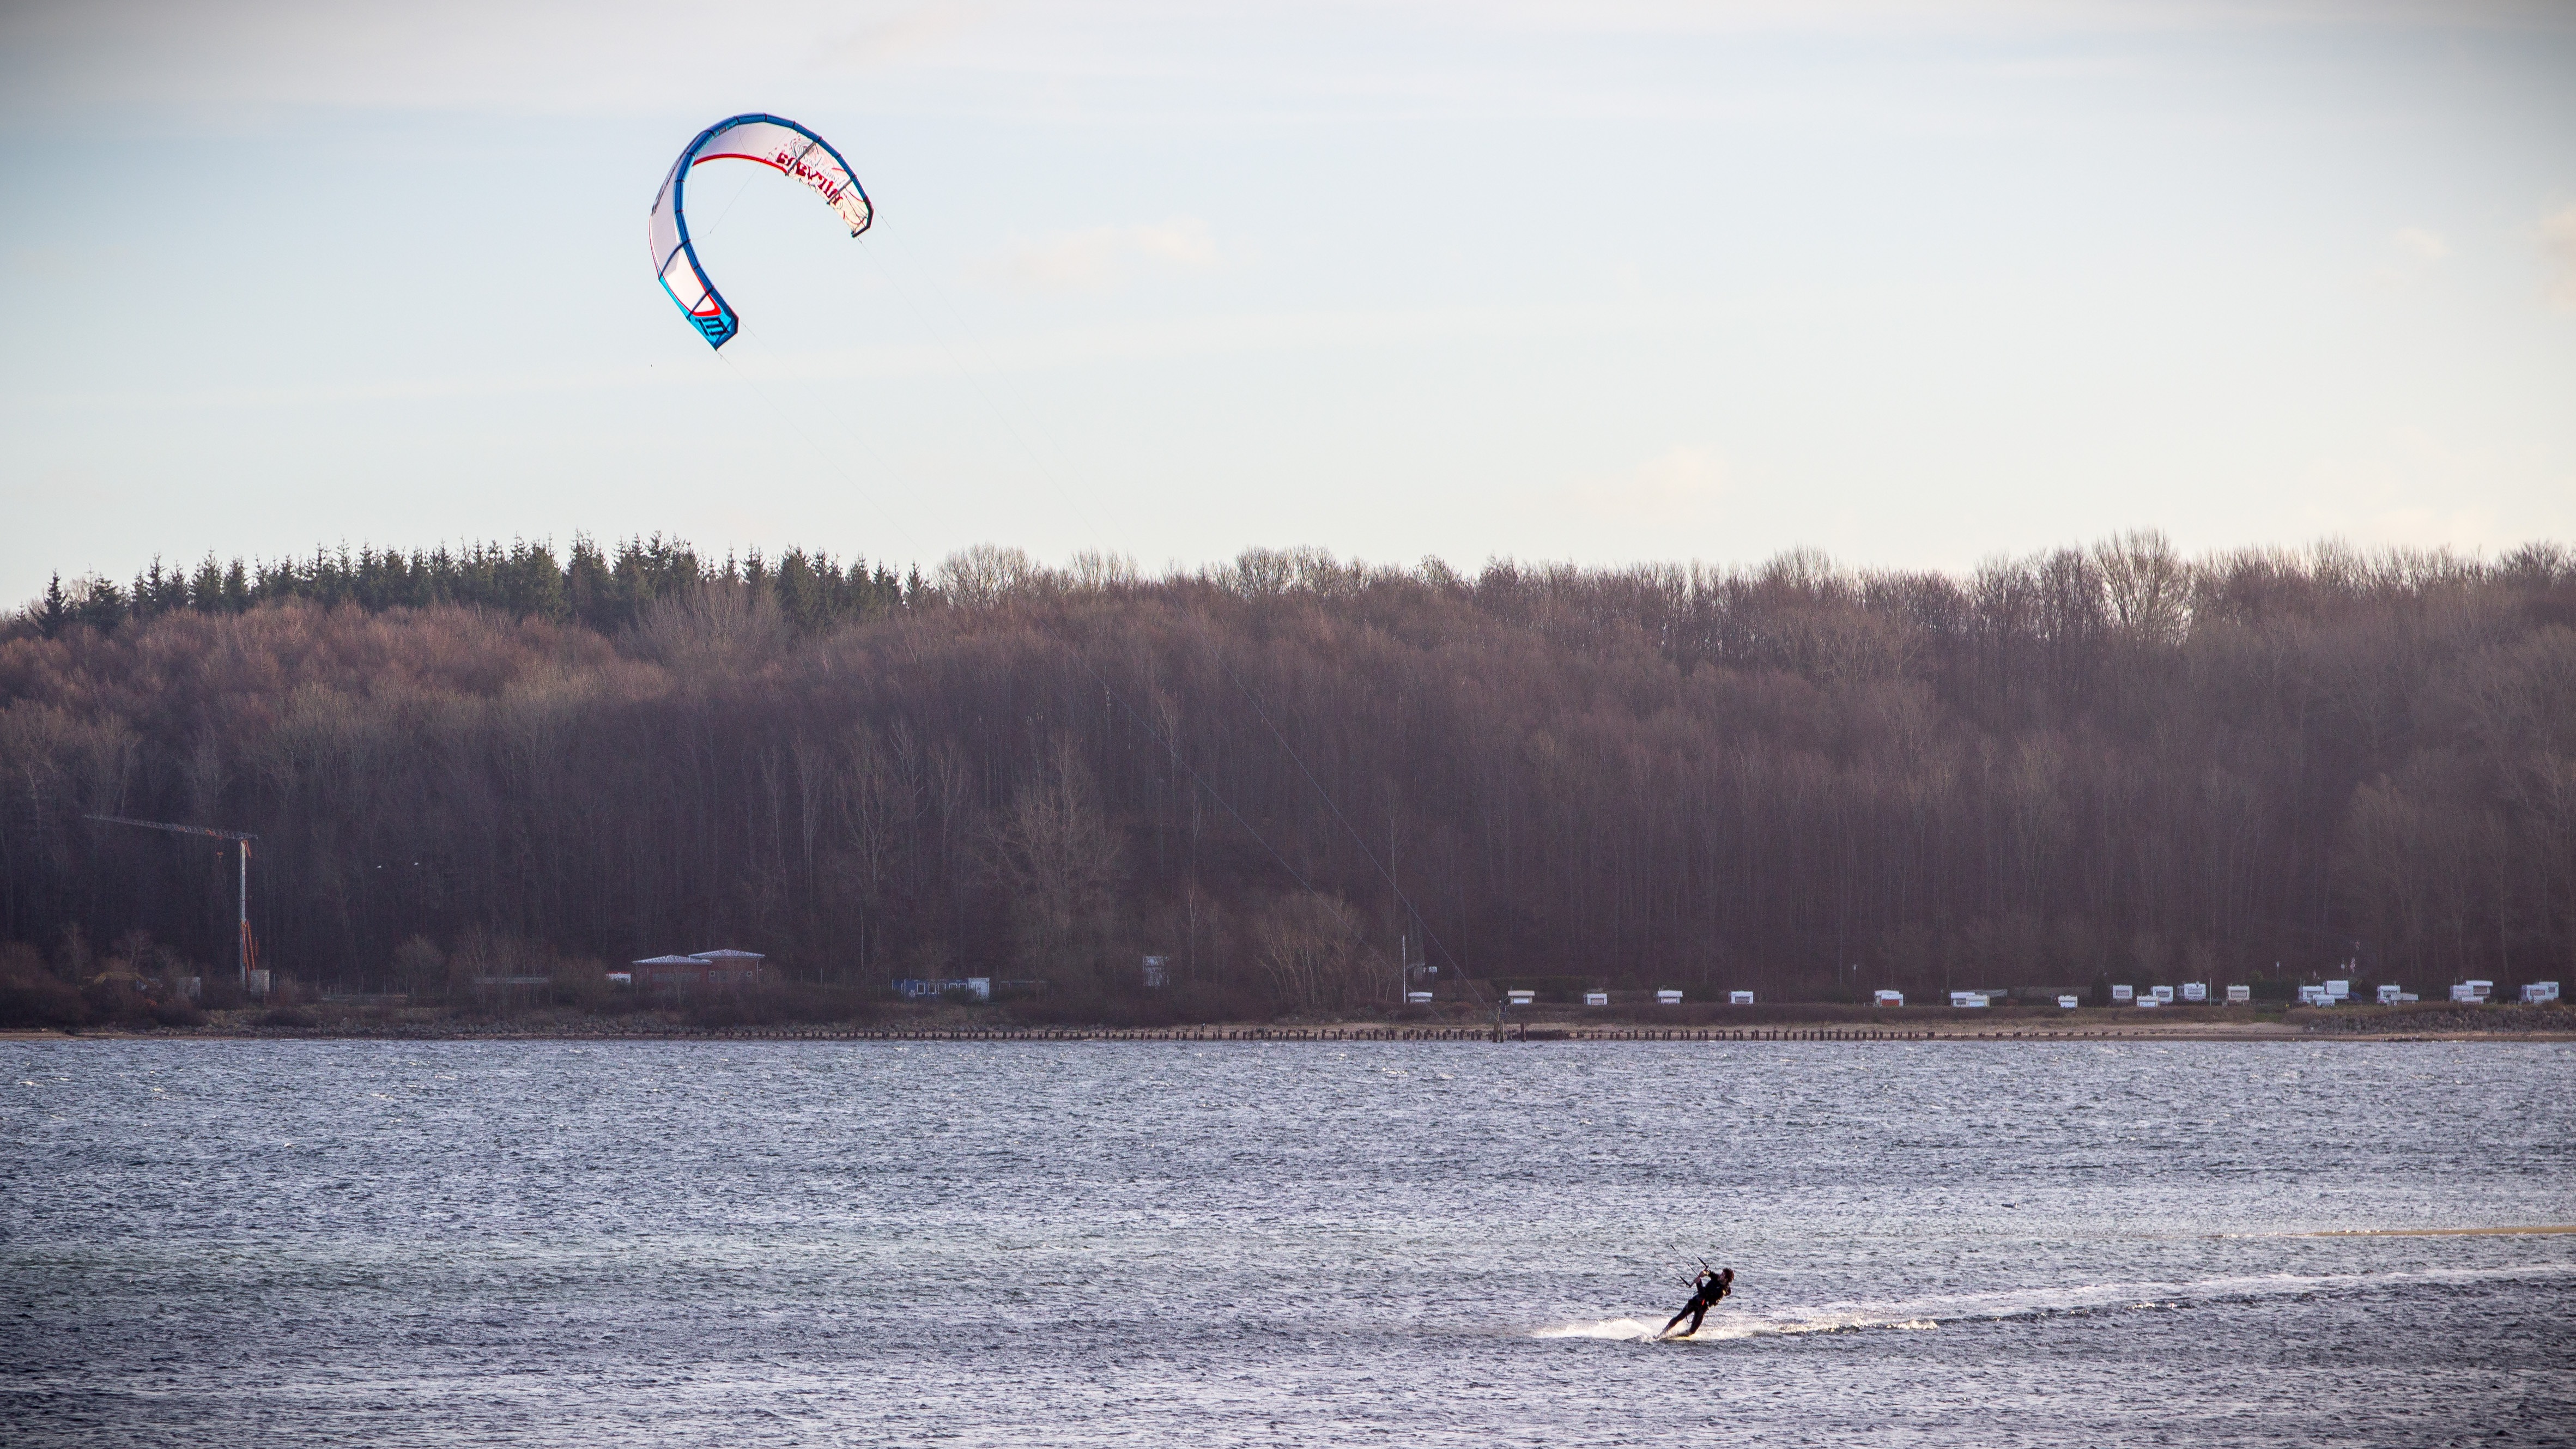
sea, bird, sport, wave, lake, kite, leisure, toy, sports, dynamic, kitesurfing, drag, water sports, kitesurfer, kite surfing, kite surf, windsports